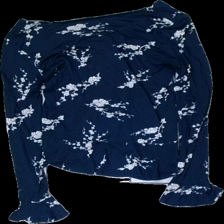
View: back
Type: Top
Category: Ladies
Brand: Lindex
Colors: Blue, White
Material: 100% visc
Pattern: Floral print
Cut: Regular
Size: XS
Season: All
Price range: <50
Recommended usage: Reuse